Kiritimati

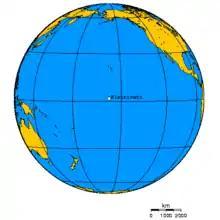
Location of Kiritimati

Kiritimati was initially inhabited by Polynesian people. Radiometric dating from sites on the island place the period of human use between 1250 and 1450 AD. Permanent human settlement on Kiritimati likely didn't occur until 1882. Stratigraphic layers excavated in fire pits show alternating bands of charcoal indicating heavy use and local soil indicating a lack of use. As such, some researchers have suggested that Kiritimati was used intermittently (likely by people from Tabuaeran to the north) as a place to gather resources such as birds and turtles in a similar fashion to the ethnographically documented use of the five central atolls of the Caroline Islands.